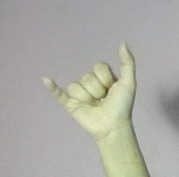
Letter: ya